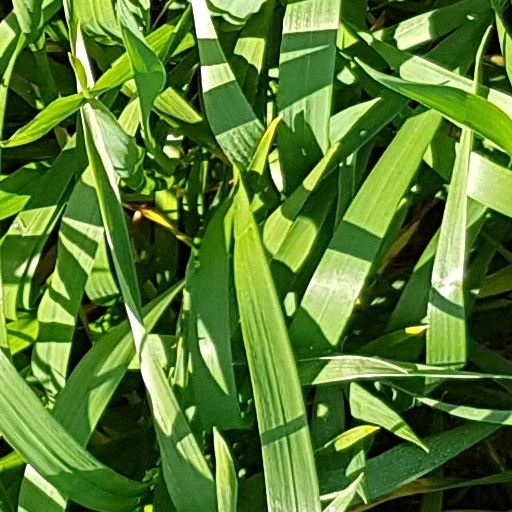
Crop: wheat